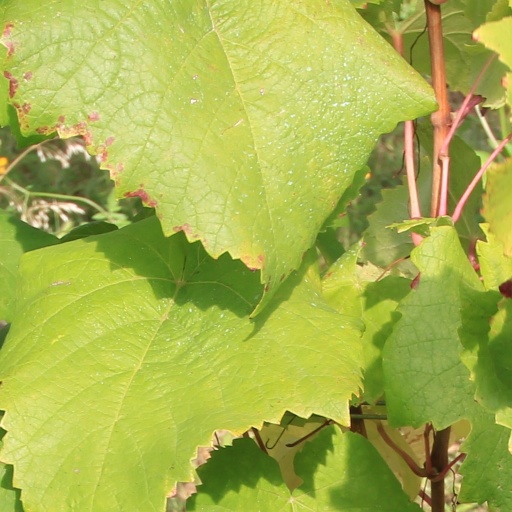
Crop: grape